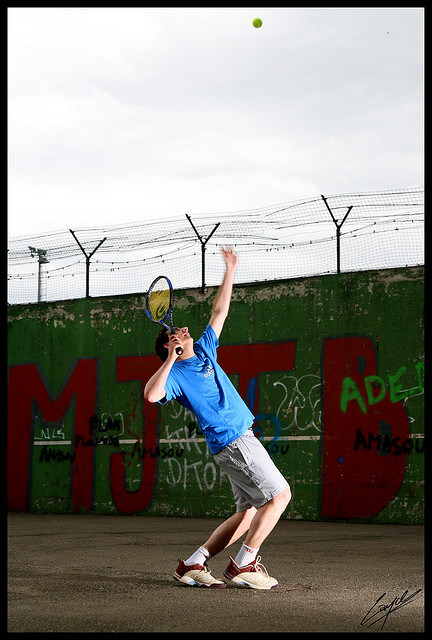
một người đàn ông đang chuẩn bị phát bóng ở trên sân tennis